Skhidnytsia

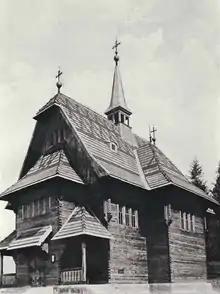
Wooden church (1901)

Skhidnytsia located at an altitude of – above sea level. The mountains around the town reach a height of .